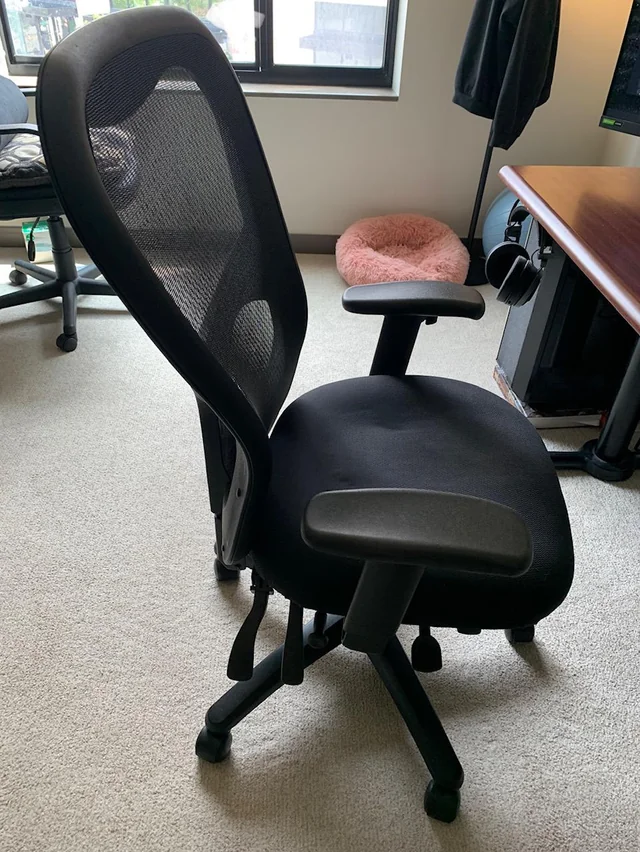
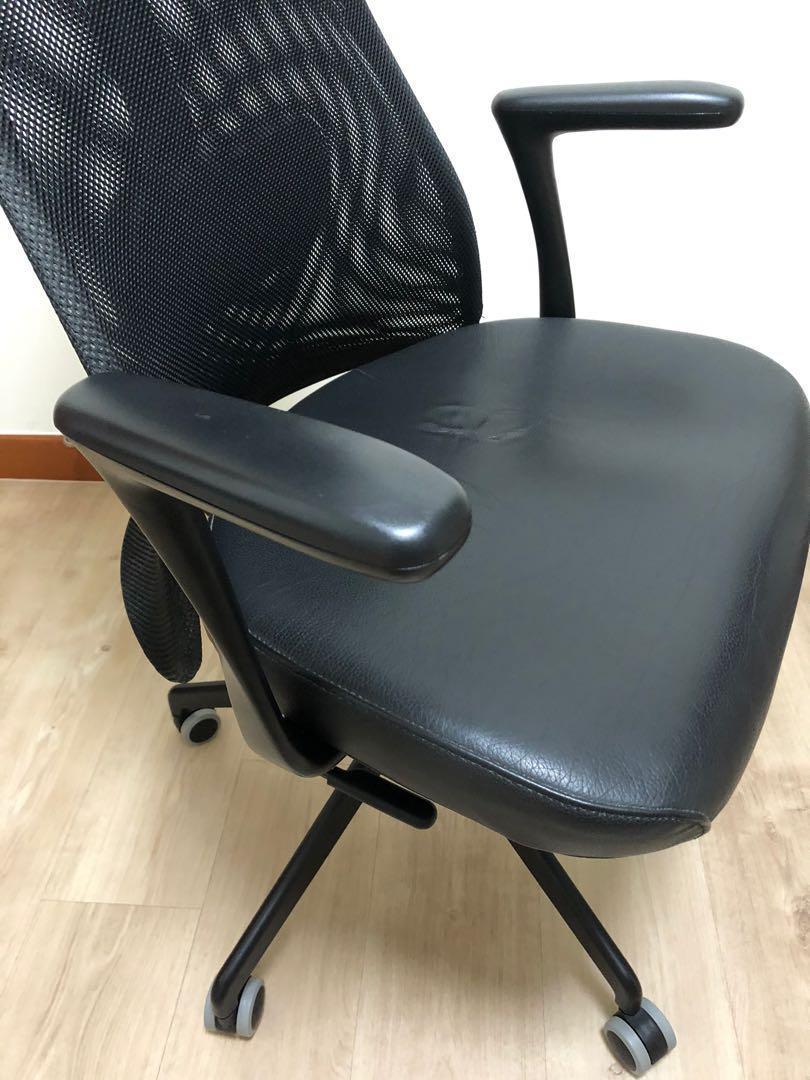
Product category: items_chair
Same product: no